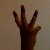
The image shows a hand gesture representing the number 6 in Indian Sign Language.